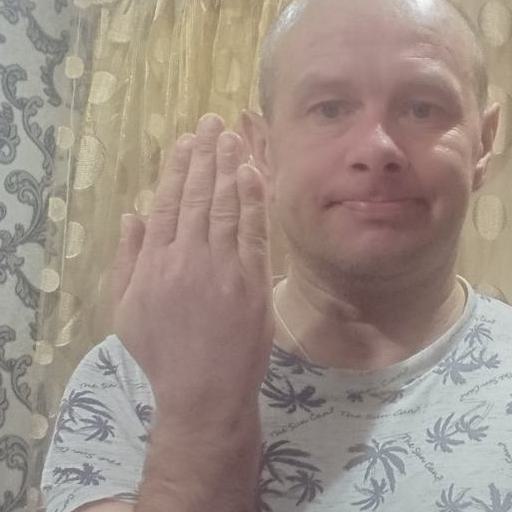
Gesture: stop_inverted